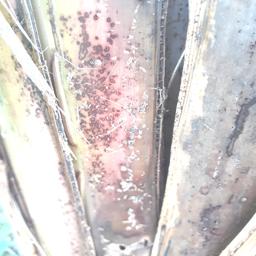
Label: PSEUDOSTEM WEEVIL